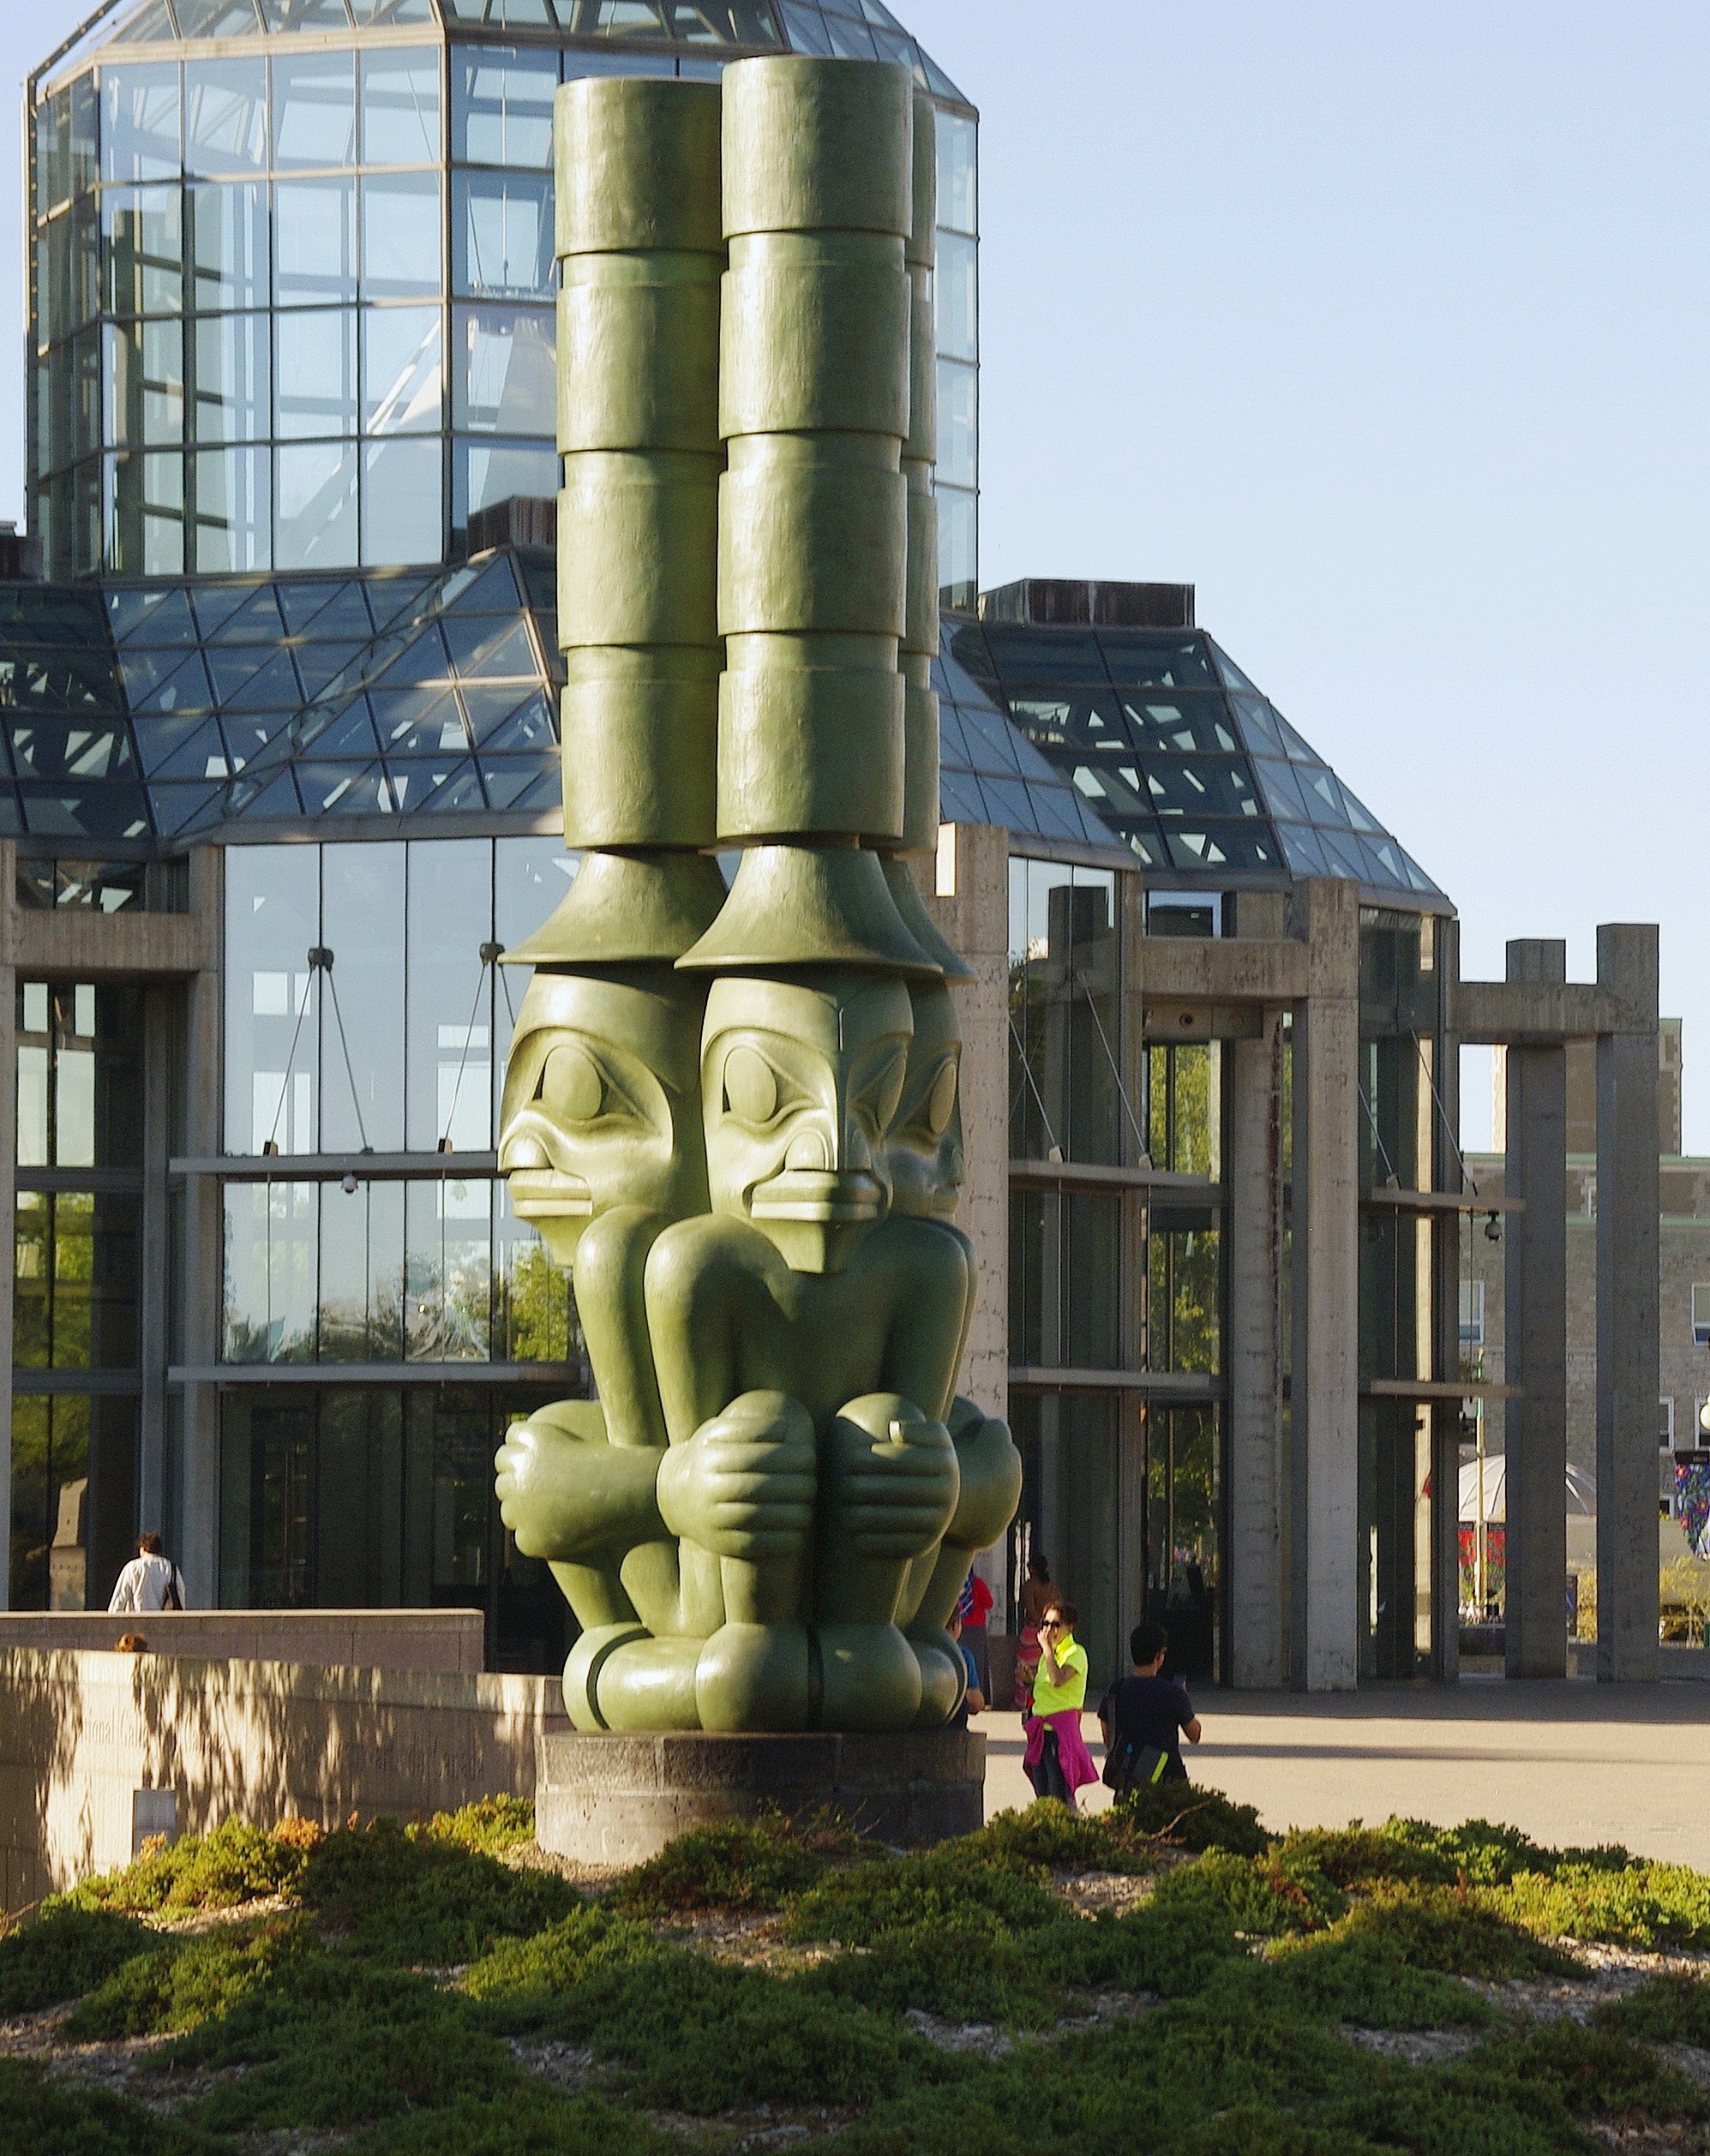
monument, statue, column, landmark, sculpture, art, place, canada, civilization, totem, ottawa, native american